Griffintown–Bernard-Landry station

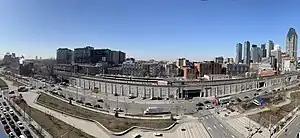
Future location of Griffintown–Bernard-Landry station

Griffintown–Bernard-Landry station is a planned infill station on the Réseau express métropolitain (REM) in the borough of Le Sud-Ouest in Montreal, Quebec, Canada. It will be operated by CDPQ Infra and serve as a station on the South Shore branch of the REM.